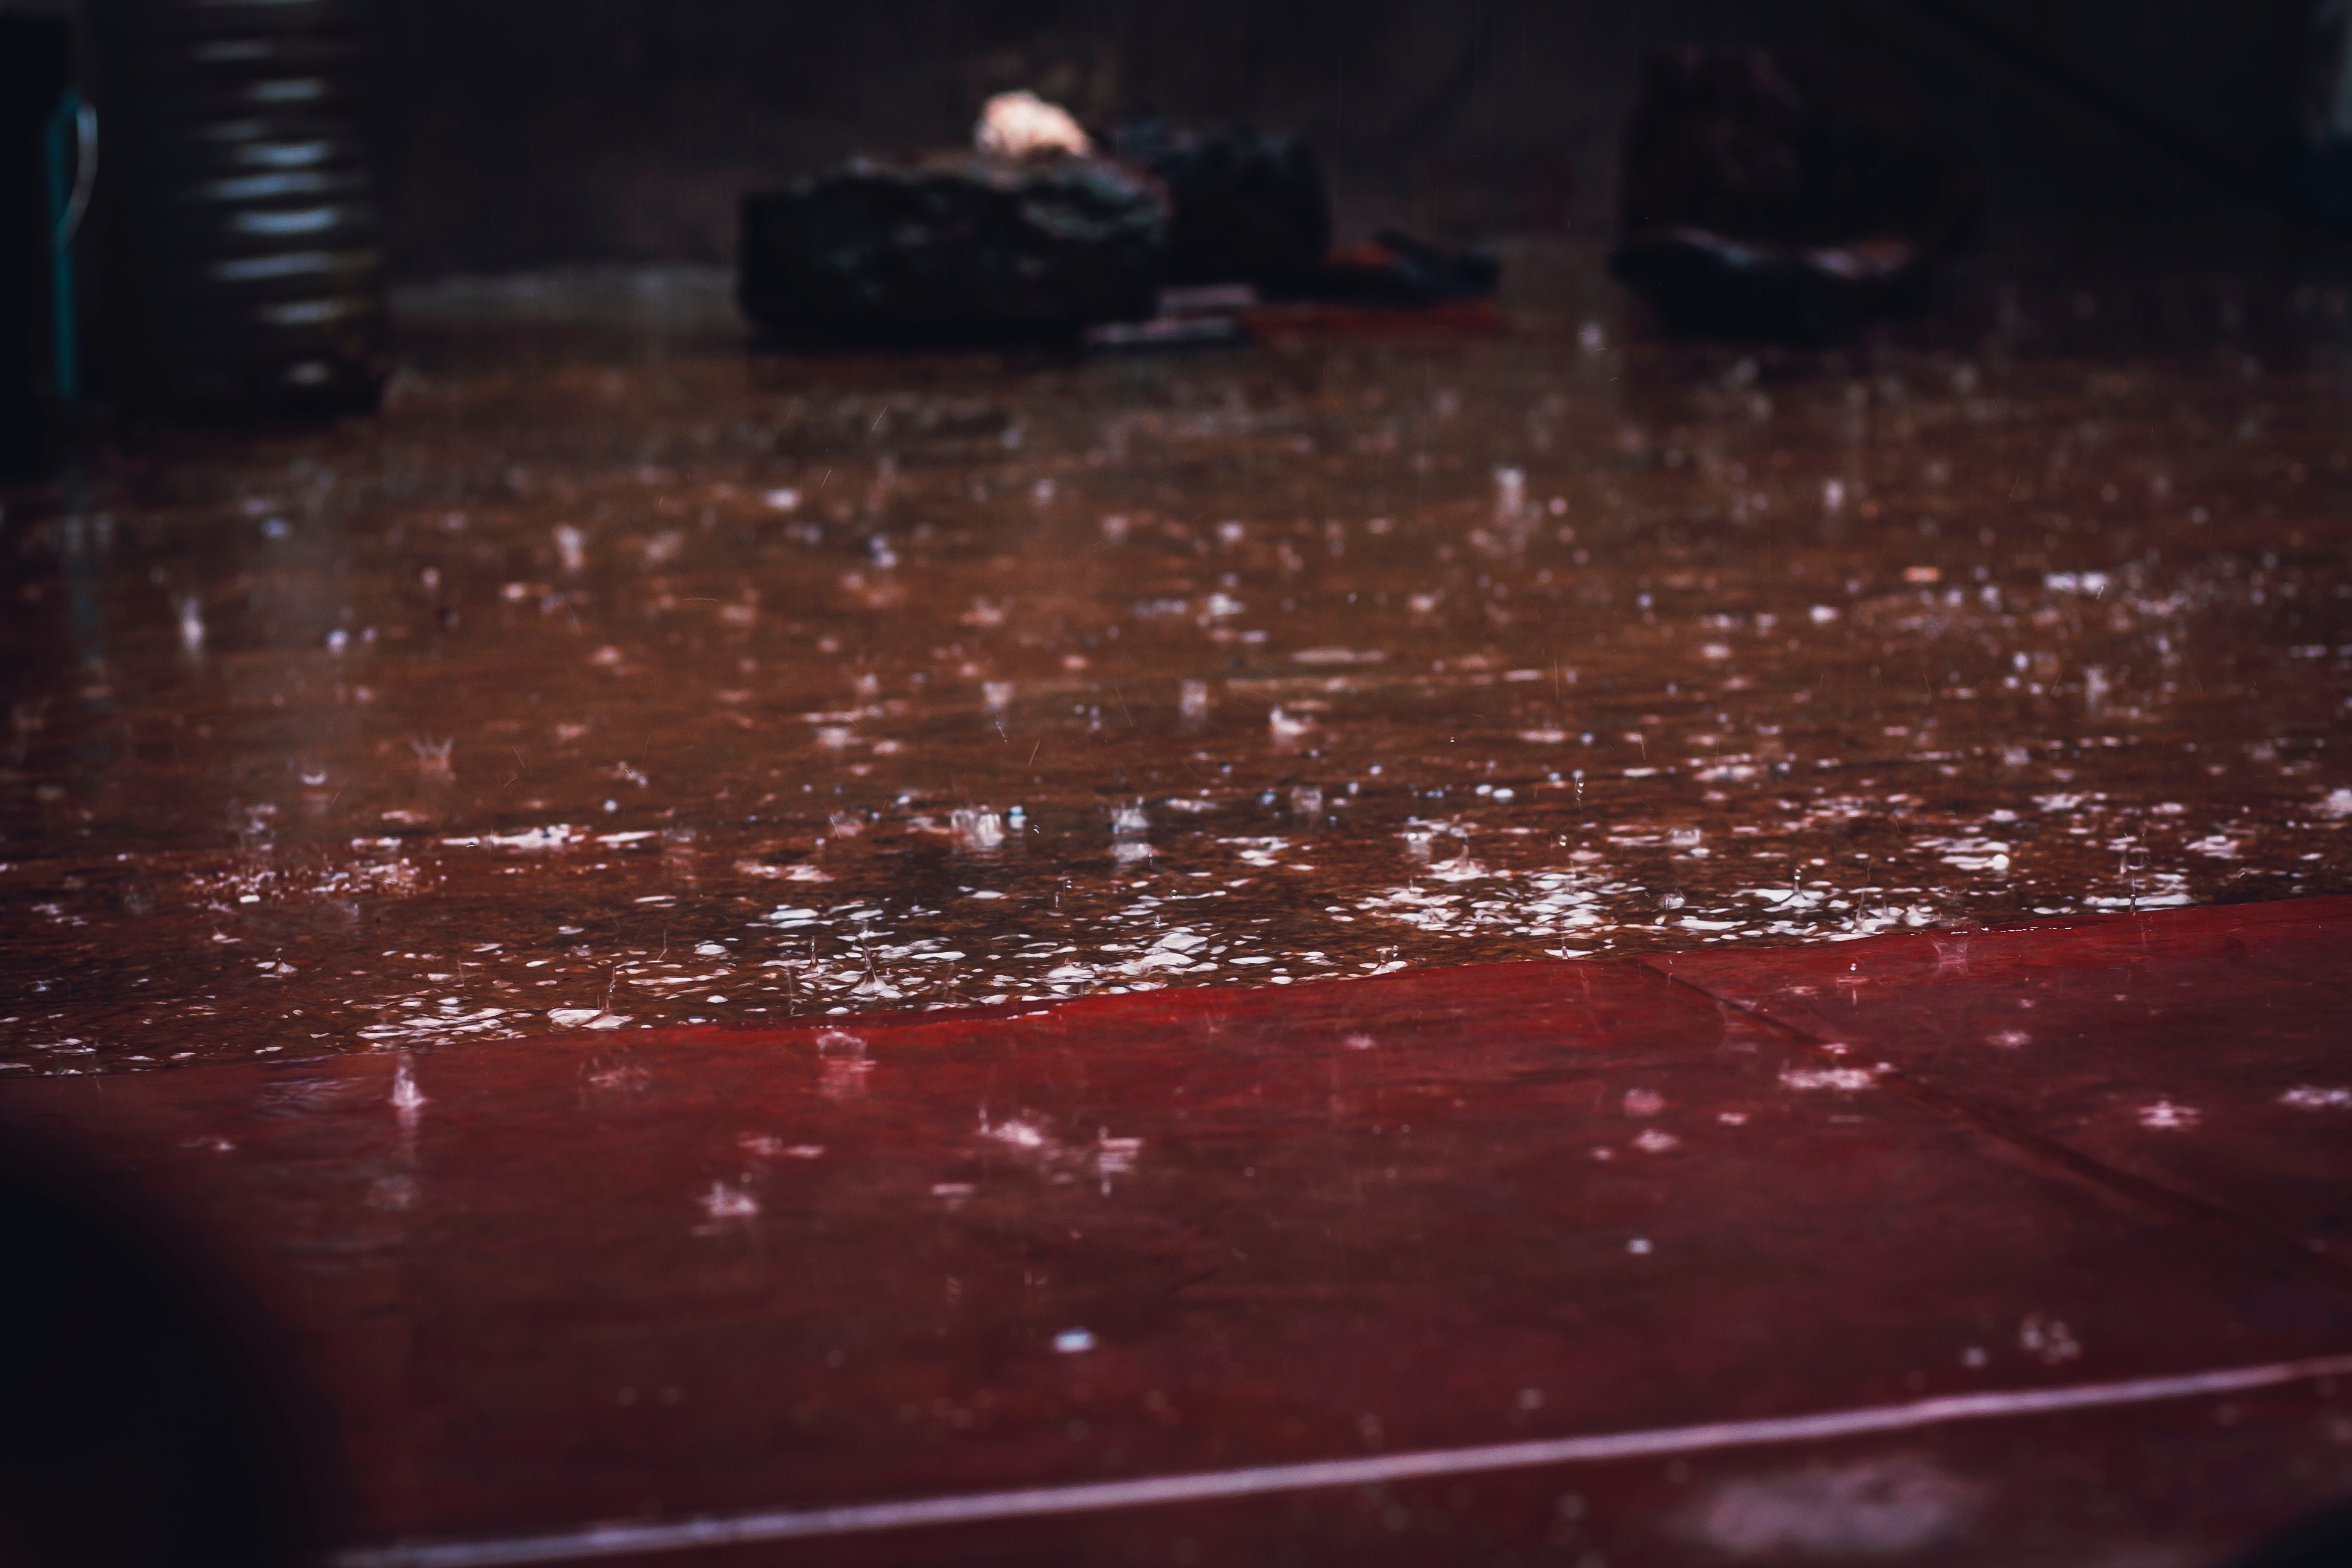
red, light, floor, sky, hardwood, water, rain, wood, flooring, line, atmosphere, night, darkness, road surface, wood stain, asphalt, precipitation, square, stage